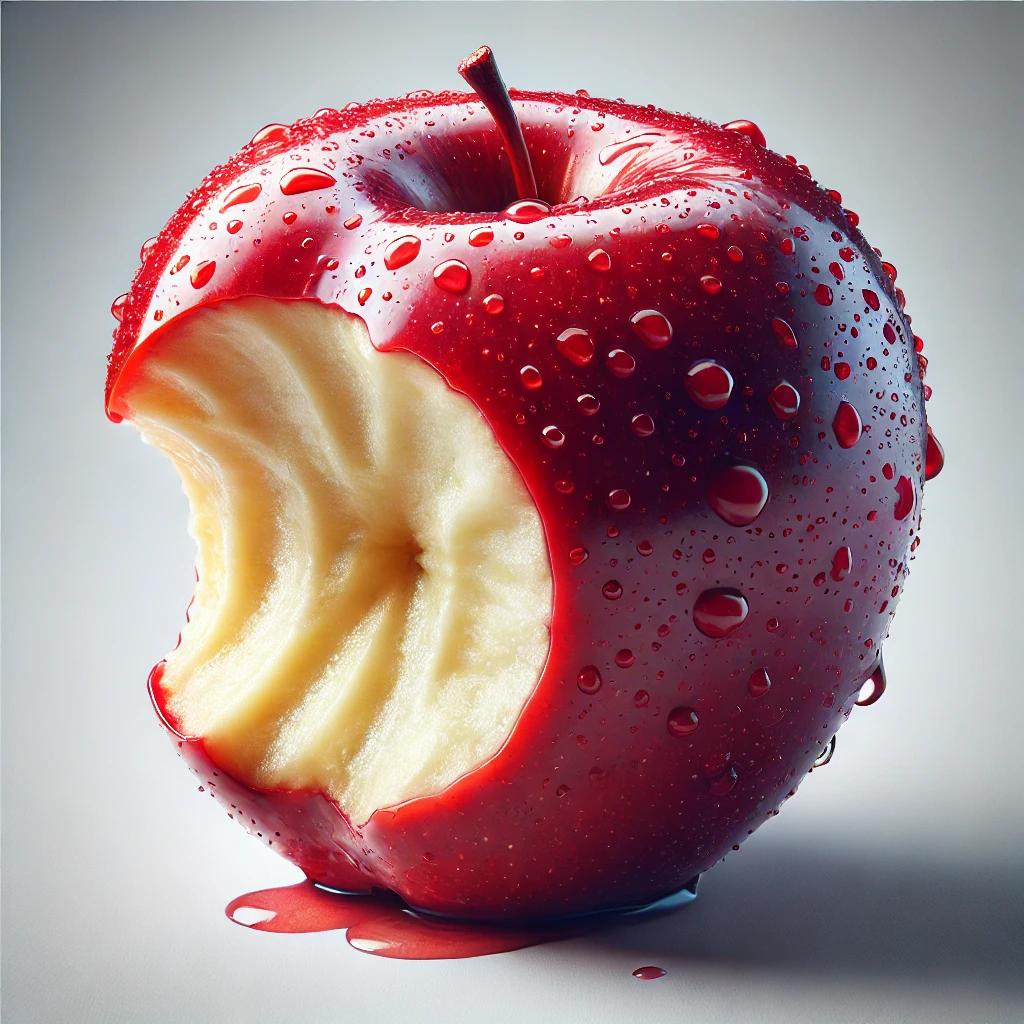
Etiqueta: orgánico